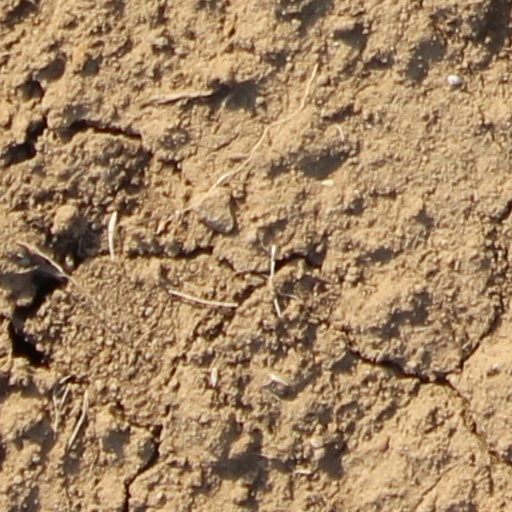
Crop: wheat